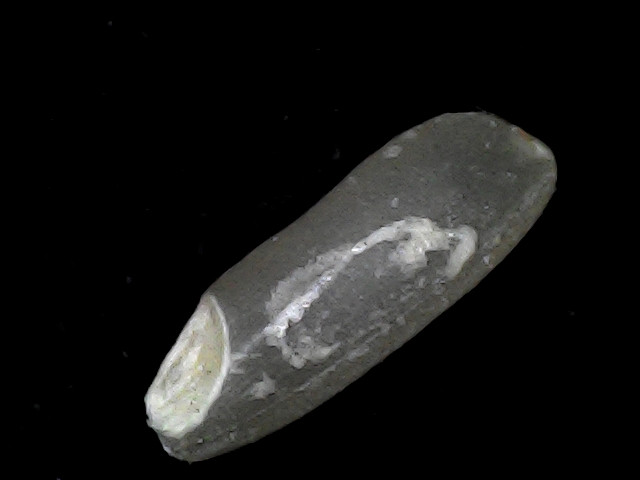
Rice variety: BD93